Yvonne M. Spicer

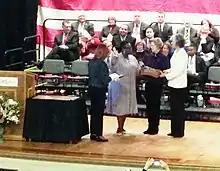

Dr. Yvonne Michelle Spicer (born June 30, 1962) is an American educator, democratic politician, and a former mayor from Framingham, Massachusetts. She was inaugurated on January 1, 2018, becoming the first African-American woman to be popularly elected mayor in Massachusetts, and served until she lost reelection in January 1, 2022 to Republican Charles Sisitsky. She was previously the Vice President for Advocacy and Educational Partnerships at the Museum of Science in Boston, Massachusetts.